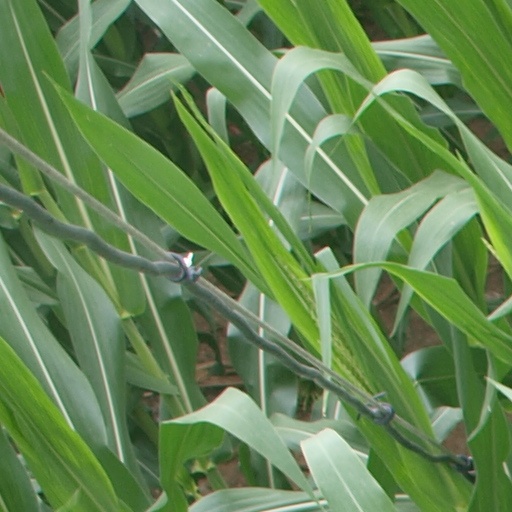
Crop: maize; corn